Ansonica Costa dell'Argentario

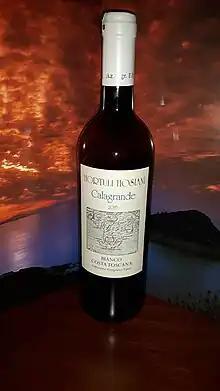
wine

Ansonica Costa dell'Argentario is a dry Italian white wine from the region of Tuscany, Italy. Ansonica is made from the Ansonica (Inzolia) grape. The DOC is located on the extreme southern coast of Tuscany and on the island of Giglio. The DOC was created in 1995, and allows for a minimum of 85% Ansonica and a 15% maximum of other white grapes in the blend.